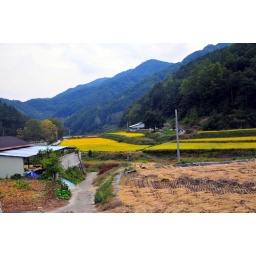
The golden harvest fields of a remote mountain village in Gimcheon, Gyeongsangbuk-do.